Archaeology of Afghanistan

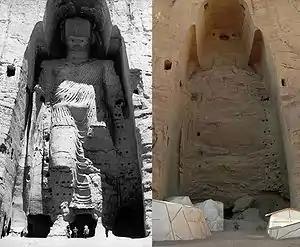
The taller Buddha of Bamiyan before(left) and after(right) destruction by the Taliban in 2001

The beginning of Taliban rule in 1996 put significant stress on museum curators and archaeologists in Afghanistan. Historical artefacts and treasures immediately came under threat of destruction. This anxiety was perhaps not seriously recognised until the late 1990s when the National Museum of Afghanistan was subject to significant looting and damage under instruction of the Taliban. One of the most shocking exhibits of Taliban power came about with the destruction of the famous Bamiyan Buddhas in March 2001,